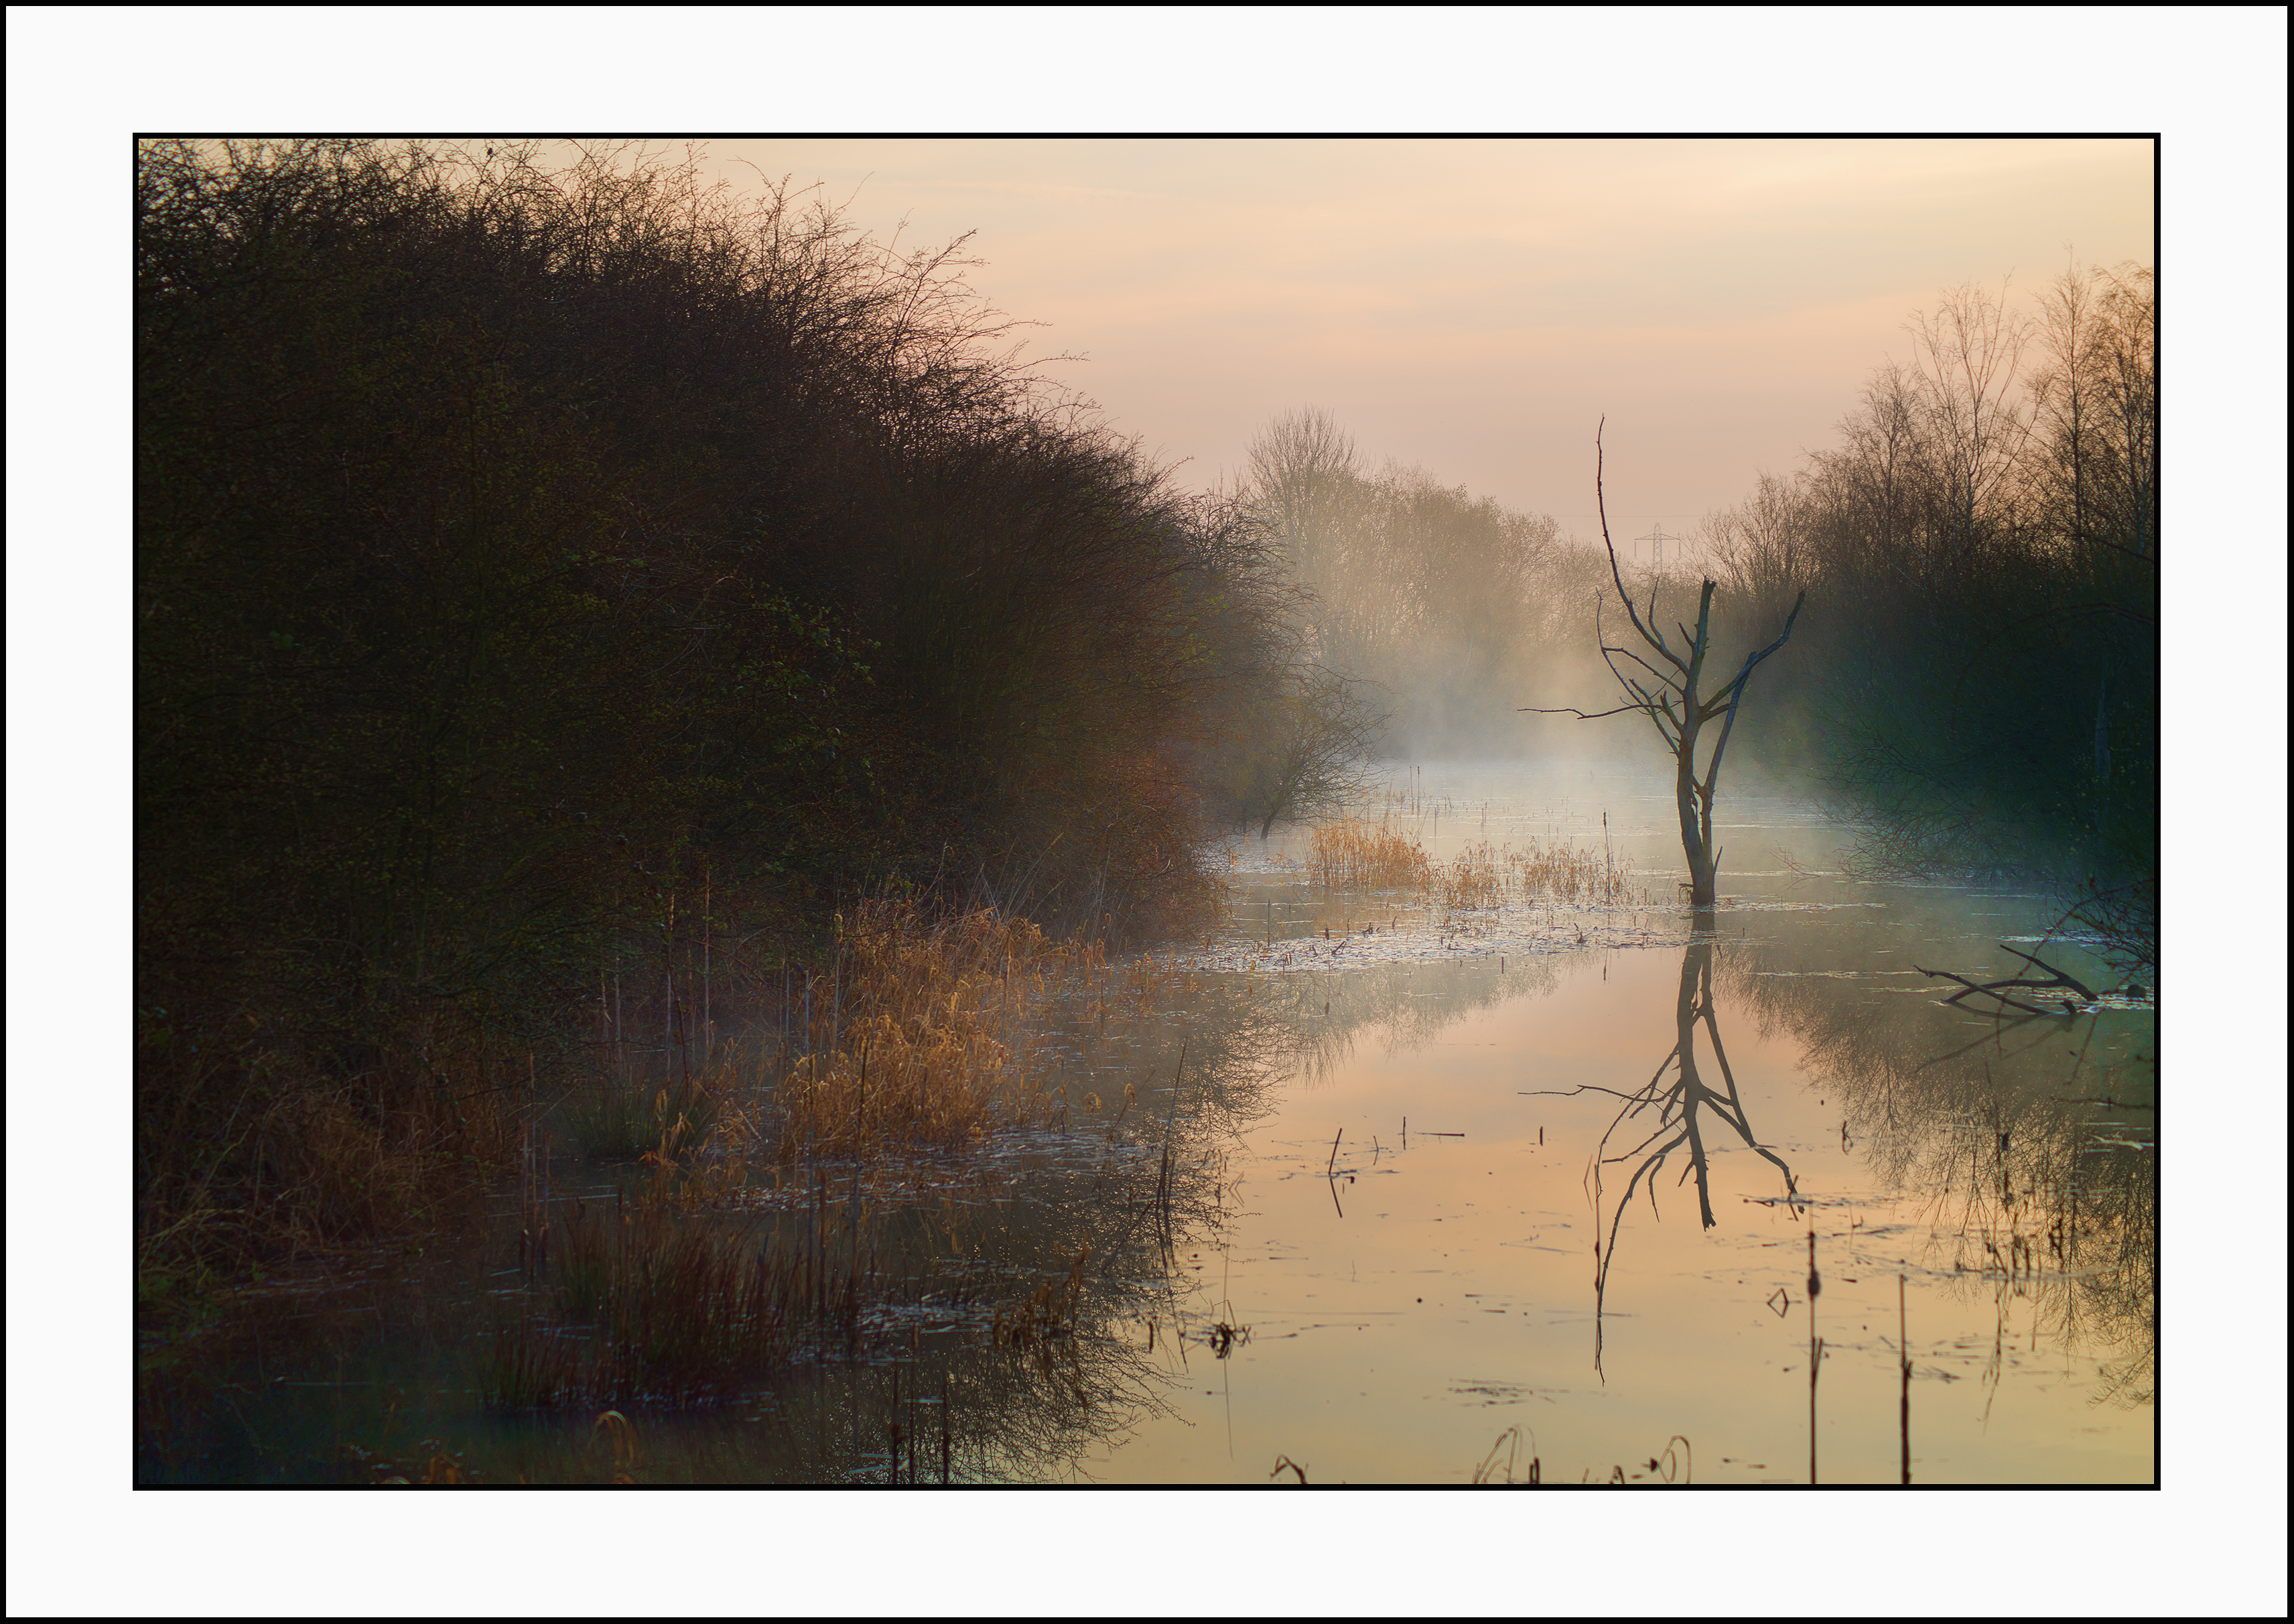
tree, water, wetlands, silhouette, sunshine, sunrise, warm, sunlight, morning, lake, wet, old, moody, river, dark, pond, stream, twilight, spring, nikon, black, painting, yorkshire, clouds, bushes, colours, am, tamron, wakefield, subtle, warmth, stanley, ornage, modern art, relection, atmosphehric, atmospheric phenomenon